Operational Service Medal for the Democratic Republic of Congo

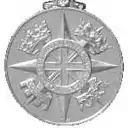
Common reverse of the OSM

The Operational Service Medal (OSM) was established in 1999 to replace the General Service Medal (1962) for all new operations. A separate medal of the same design is awarded for each campaign, differentiated by a distinct ribbon. It has been awarded for four separate campaigns: